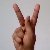
The image shows a hand gesture representing the letter 'K' in Indian Sign Language.